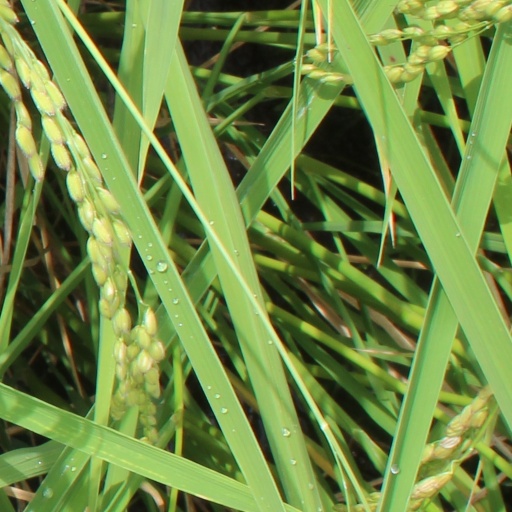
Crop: rice